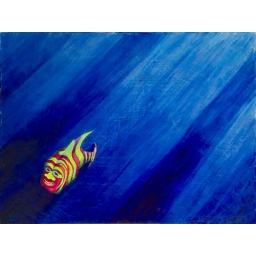
A fish with a face in the deep blue.